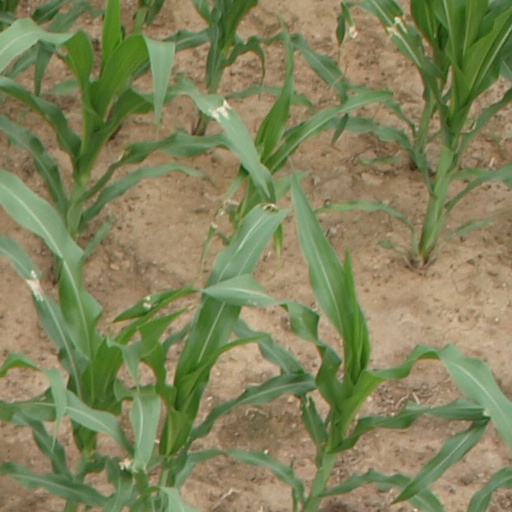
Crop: maize; corn